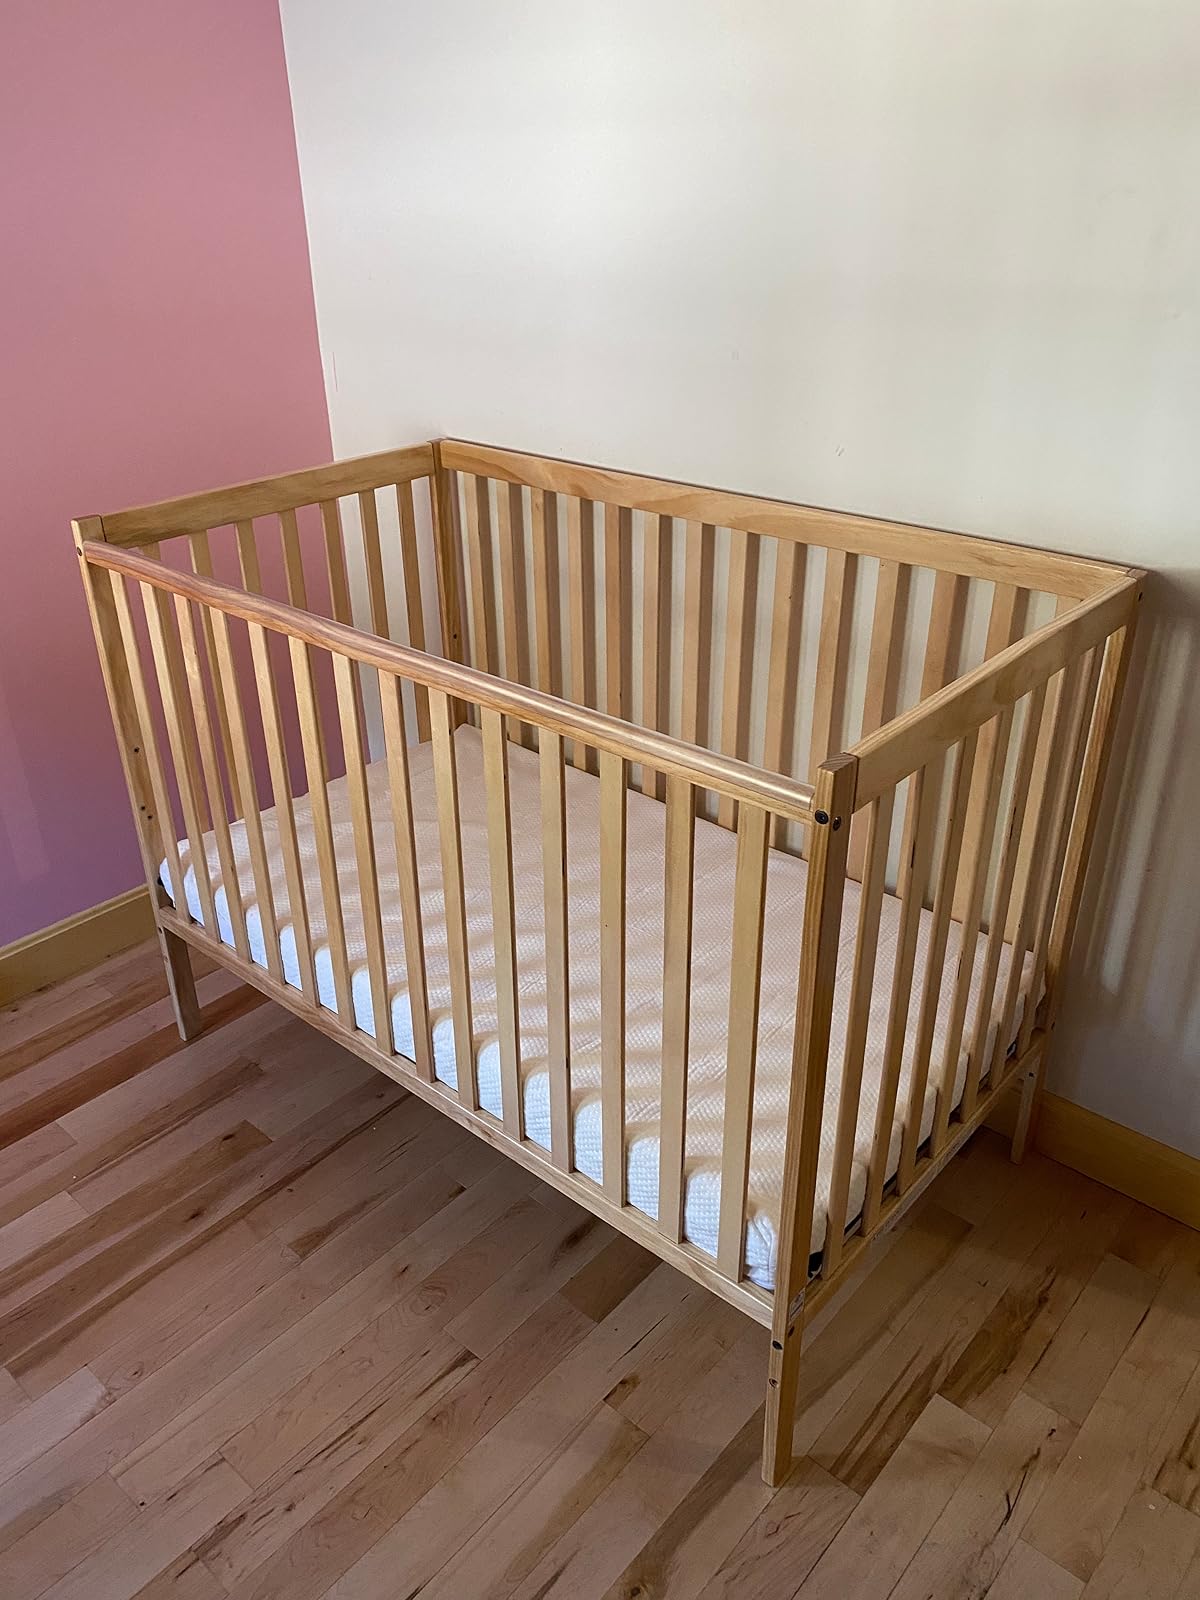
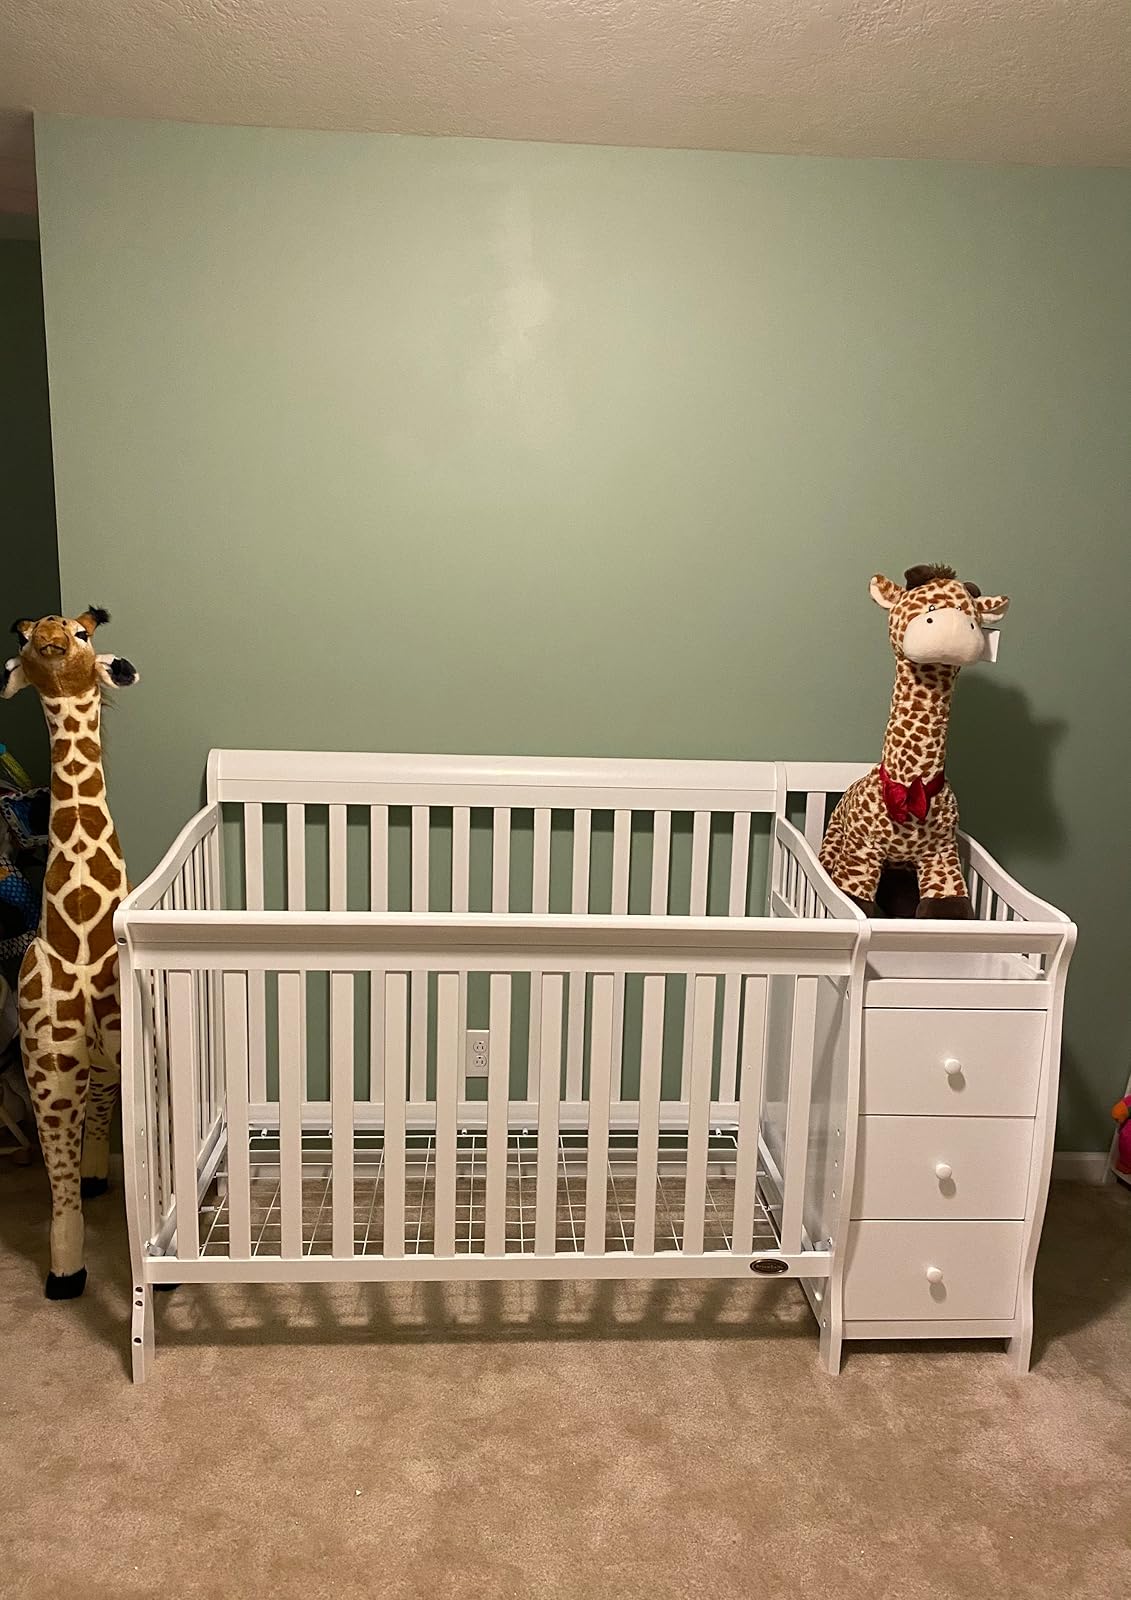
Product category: products_crib
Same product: no